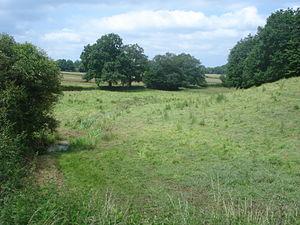
Pommiers est une commune française située dans le département de l'Indre, en région Centre-Val de Loire.
Le Berry est une province historique de la France de l'Ancien Régime ayant pour capitale Bourges, mais dont toute structure administrative disparaît définitivement avec la Révolution française. Il constitue l'un des plus vieux terroirs agricoles de la France et doit plus son unité à l'histoire qu'à la géographie. Il la tire aujourd'hui de quelques éléments culturels qui sont propres à cette région, et s'expriment notamment dans des spécialités gastronomiques.